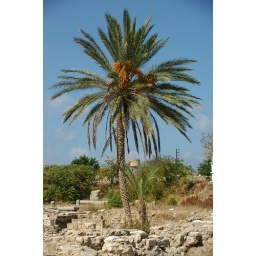
Heavy-fruited date palm grows in the ruins of the Roman city, near the bath house, theater and boxing ring.